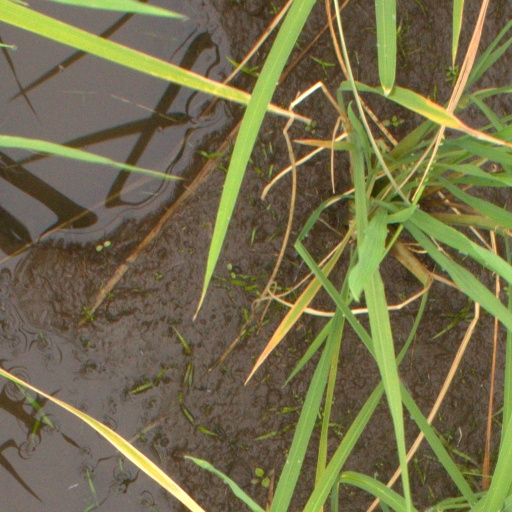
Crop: rice